Friedrich Ebert

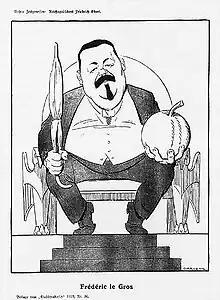
Ebert caricatured by Oskar Garvens as "Frederic le Gros" in the nationalist magazine "Kladderdatsch", 1919

An entirely socialist provisional government based on workers' and soldiers' councils was about to take power under Ebert's leadership. It was called the Council of the People's Deputies. Ebert found himself in a quandary. He had succeeded in bringing the SPD to power, and he was in a position to put into law social reforms and improve the lot of the working class. Yet as a result of the revolution, he and his party were forced to share power with those on the left with whom he fundamentally disagreed: the Spartacists and the Independent Social Democrats (USPD). In the afternoon of 9 November, he grudgingly asked the USPD to nominate three ministers for the future government. That evening a group of several hundred followers of the Revolutionary Stewards occupied the Reichstag building and held an impromptu debate. They called for the election of workers' and soldiers' councils the next day with an eye to naming a provisional government. In order to keep control of events and against his own anti-revolutionary convictions, Ebert decided that he needed to control the workers' councils and thus become the leader of the revolution while at the same time serving as the formal head of the German government.